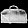
Label: Bag